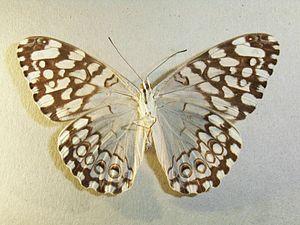
Le genre Hamadryas regroupe des lépidoptères de la famille des Nymphalidae, de la sous-famille des Biblidinae.